Einar Vallbaum

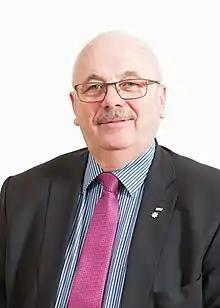
Einar Vallbaum

Einar Vallbaum (born 9 October 1959) is an Estonian economist and politician. He was a member of the XII and XIII Riigikogu.